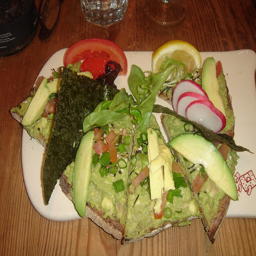
A cutting board topped with vegetarian vegetable pizza
a plate of lots of vegetables sitting on a wood table.
A plate of food with many types of pizzas with green toppings.
Guacamole open face sandwich triangles with nori and lemon
A guacamole pizza is sitting on a plate.